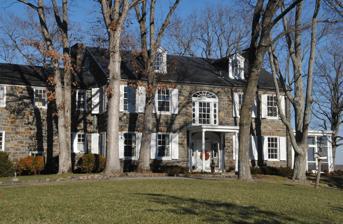
Building: Murray Hill (Loudoun County, Virginia)
Country: United States of America
Year built: 1938
Historic house in Virginia, United States United States historic place Murray Hill U.S. National Register of Historic Places Show map of Northern Virginia Show map of Virginia Show map of the United States Location 42910 Edwards Ferry Rd., near Leesburg, Virginia Coordinates 39°6′49″N 77°31′0″W / 39.11361°N 77.51667°W / 39.11361; -77.51667 Area 56.7 acres (22.9 ha) Built 1938 Architect Lind & Murdock; Thomas Swann, Jr. Architectural style Greek Revival NRHP reference No. 14000945 Added to NRHP November 19, 2014 Murray Hill is an estate at 42910 Edwards Ferry Road, in Loudoun County, Virginia near Leesburg .  Just shy of 57 acres (23 ha), the property includes a 1938 Colonial Revival house, as well as an early 19th-century log dwelling and a number of agricultural outbuildings dating mostly to the 19th century.  The main house was built by Stirling Murray Rust, and is a conscious emulation of his family's homestead Rockland , located a few miles away.  The estate is within the bounds of the theater of the American Civil War Battle of Ball's Bluff ; artifacts related to military movements around the battle have been found on the property, as is a portion of a roadway used by Union forces. The property was listed on the National Register of Historic Places in 2014. See also National Register of Historic Places listings in Loudoun County, Virginia References